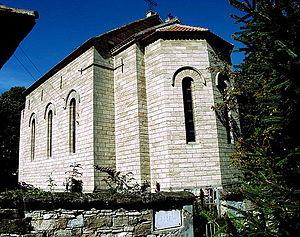
Brusnik est un village de Serbie situé sur le territoire de la Ville de Zaječar, district de Zaječar. Au recensement de 2011, il comptait 297 habitants.